Robert E. Monaghan

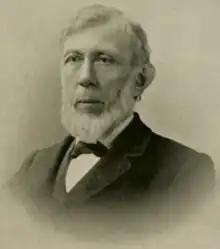
Monaghan in a 1893 publication

Robert Emmet Monaghan (July 24, 1822 – June 29, 1895) was an American politician from Pennsylvania. He was a member of the Pennsylvania House of Representatives, representing Chester County in 1853.